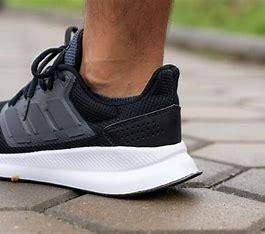
Brand: Adidas
Model: Runfalcon 5